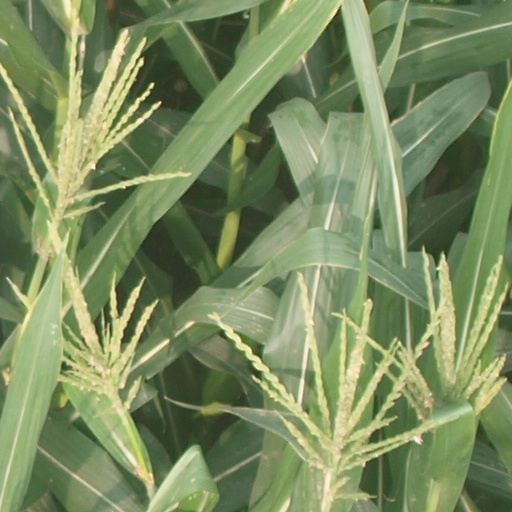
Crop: maize; corn